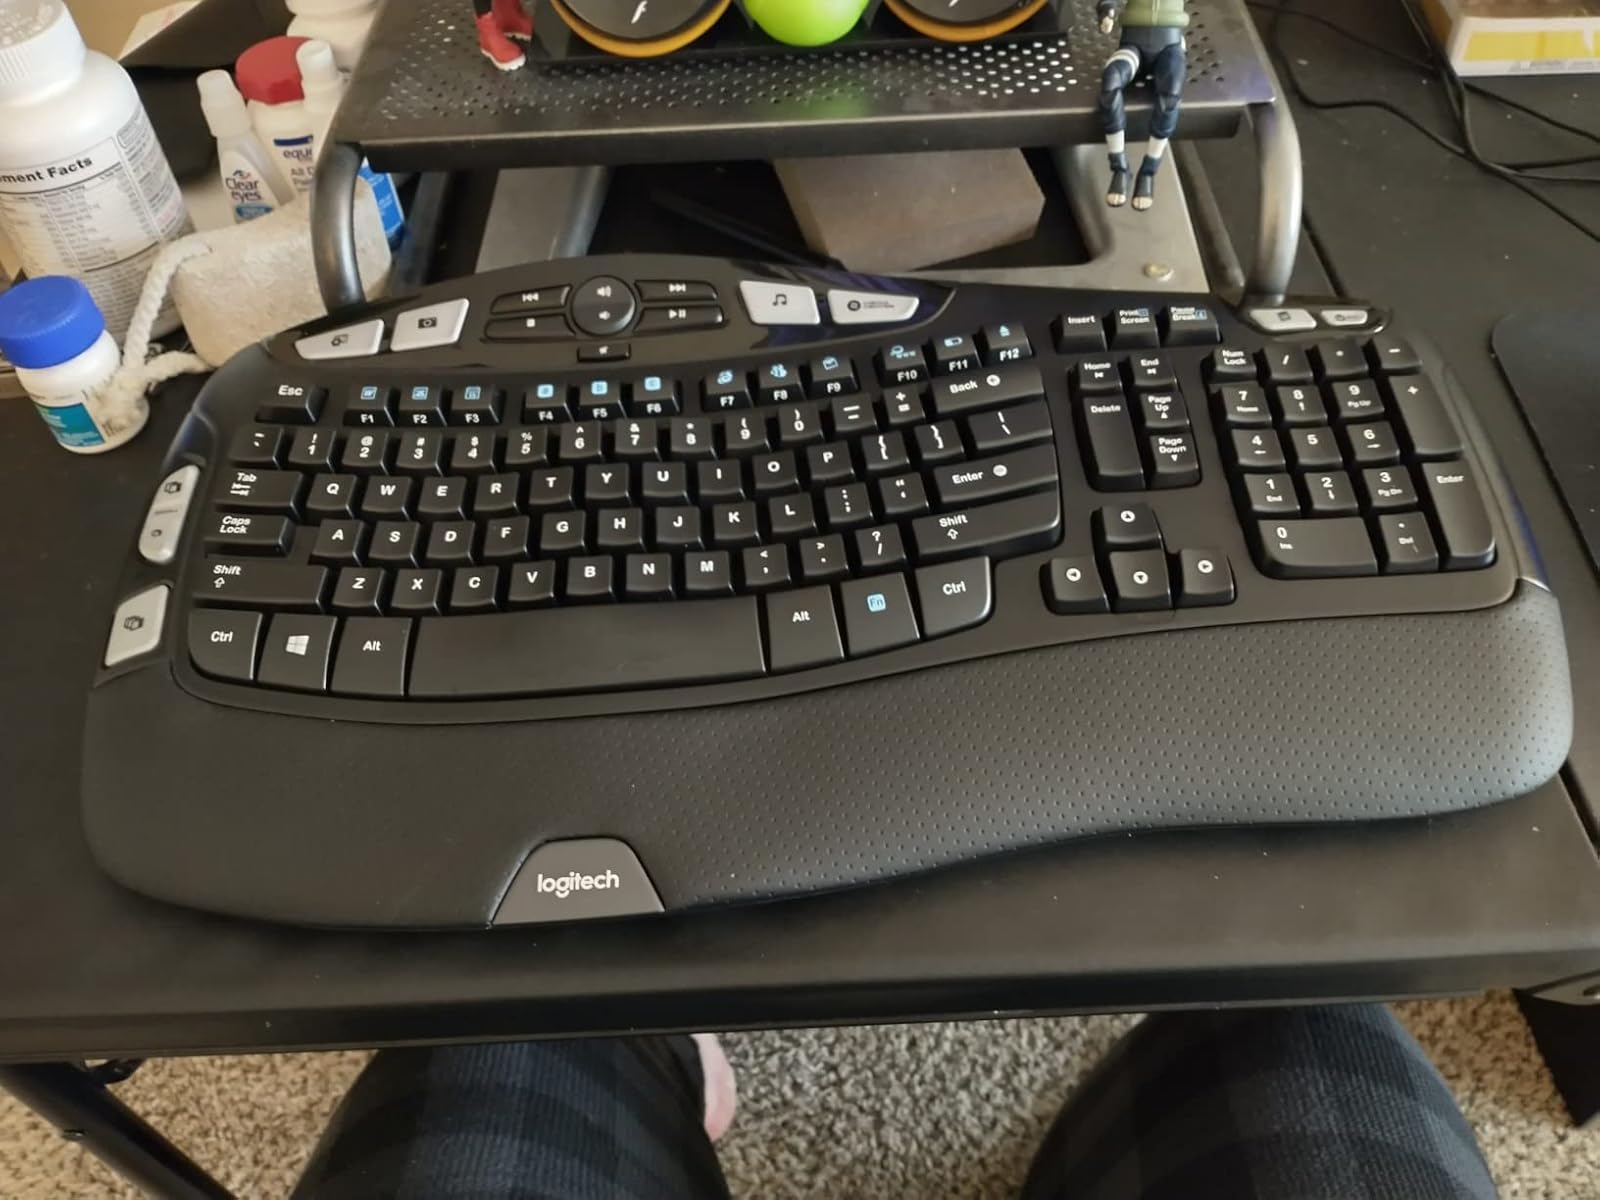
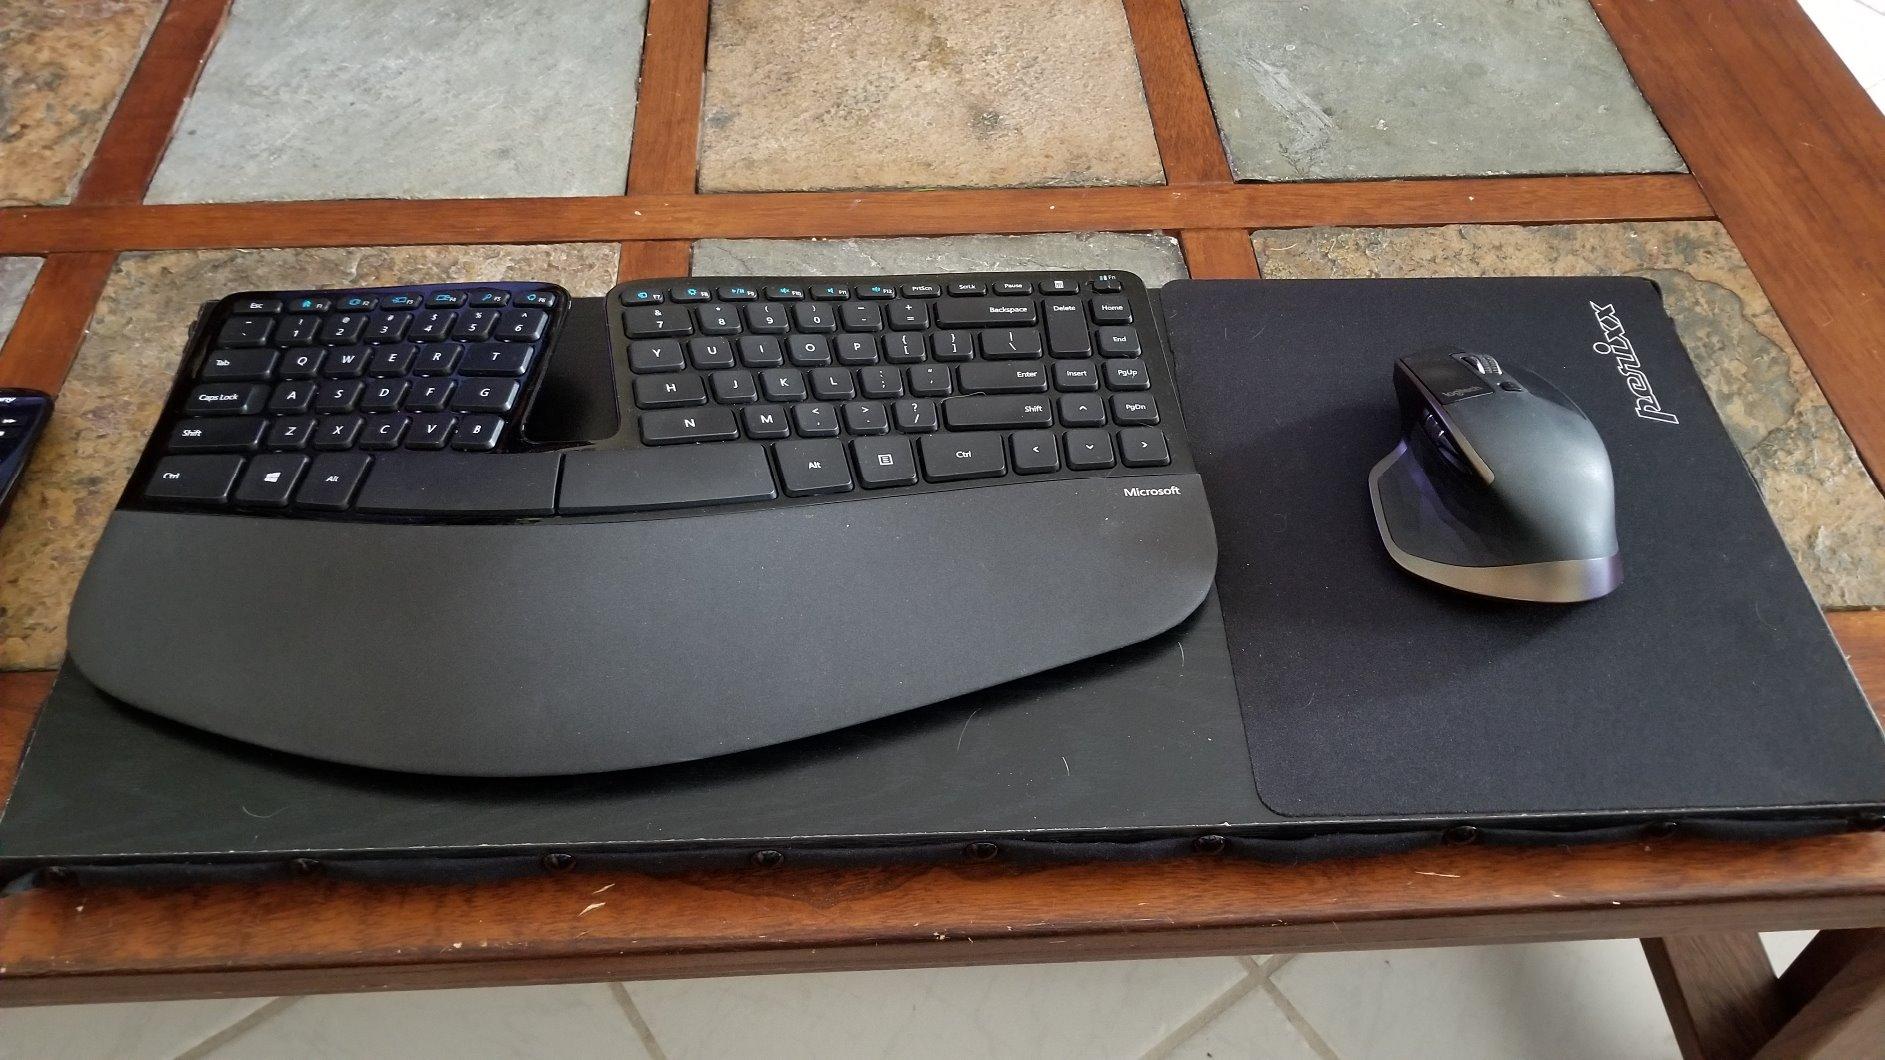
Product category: keyboard
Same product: no